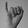
ASL letter: I